Nordahl Grieg

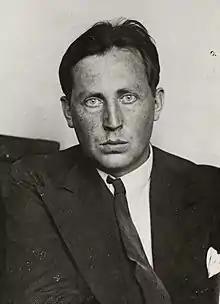
Nordahl Grieg sometime during World War II

Johan Nordahl Brun Grieg (1 November 1902 – 2 December 1943) was a Norwegian poet, novelist, dramatist, journalist and political activist. He was a popular author and a controversial public figure. He served in World War II as a war correspondent and was killed while covering a bombing mission to Berlin.